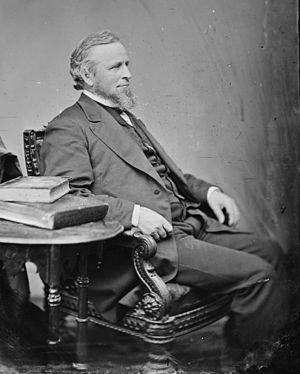
William Barrett Washburn est un homme politique américain.